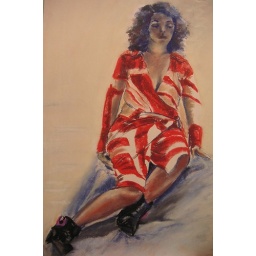
girl in red print dress